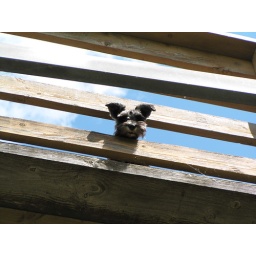
peeking off the train bridge at me below